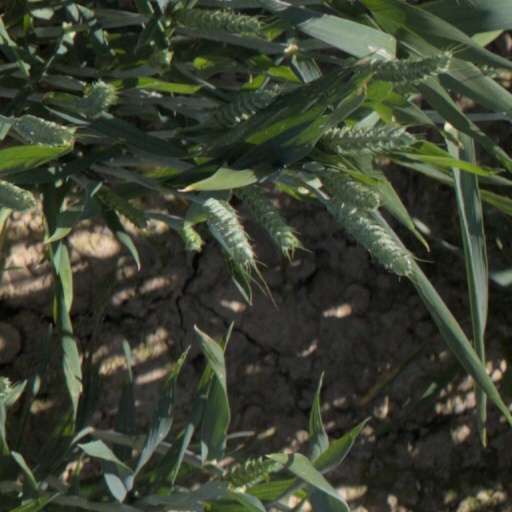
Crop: wheat